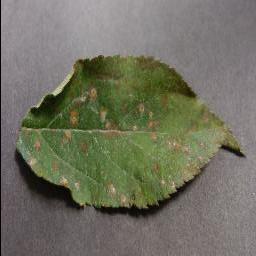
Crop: apple
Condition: cedar_rust